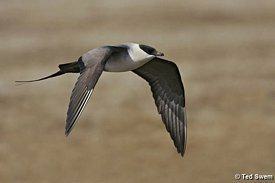
A photo of a long tailed jaeger